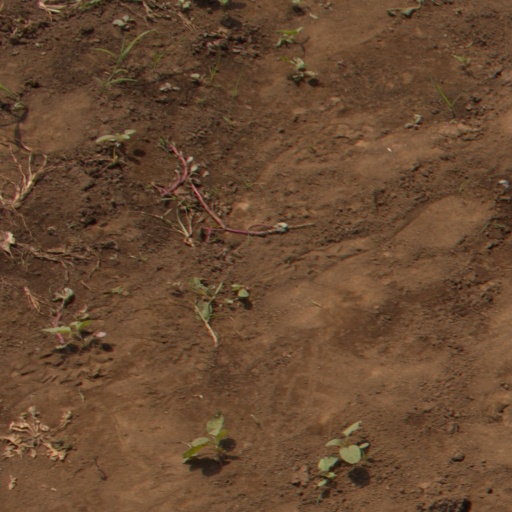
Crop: soybean